Amtrak California

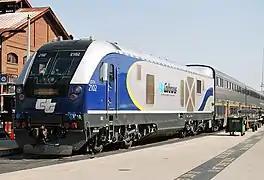
Siemens Charger SC-44 locomotive #2102 with "Capitol Corridor" service at Sacramento Valley Station

The 22 Siemens Charger locomotives are the newest members of the fleet, joined between 2017 and 2021. The Chargers were parts of a multi-state order funded by a combination of federal and state money. Illinois Department of Transportation, acting as the leading agency, awarded the order to Siemens on December 18, 2013. Caltrans ordered the first six with the initial order in 2013, then exercised the option to buy 14 more locomotives in 2015 to replace Amtrak-owned locomotives used on the "Pacific Surfliner". Two additional locomotives were ordered in 2016.